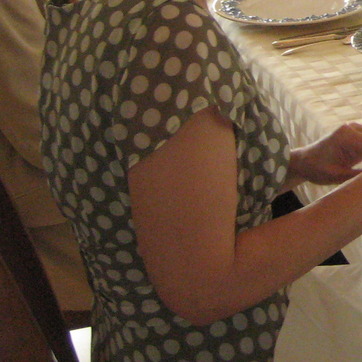
Material: skin